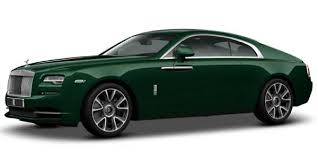
Label: noambulance